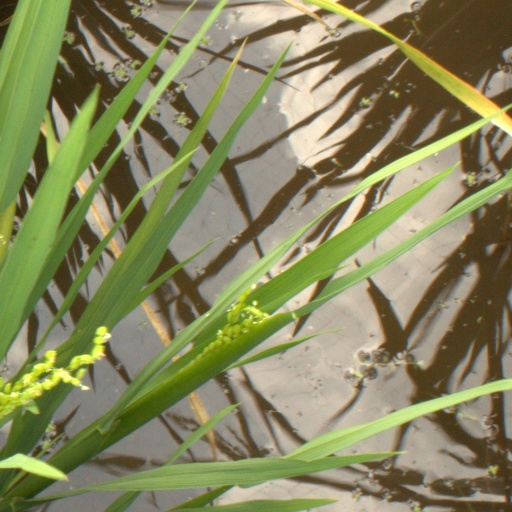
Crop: rice